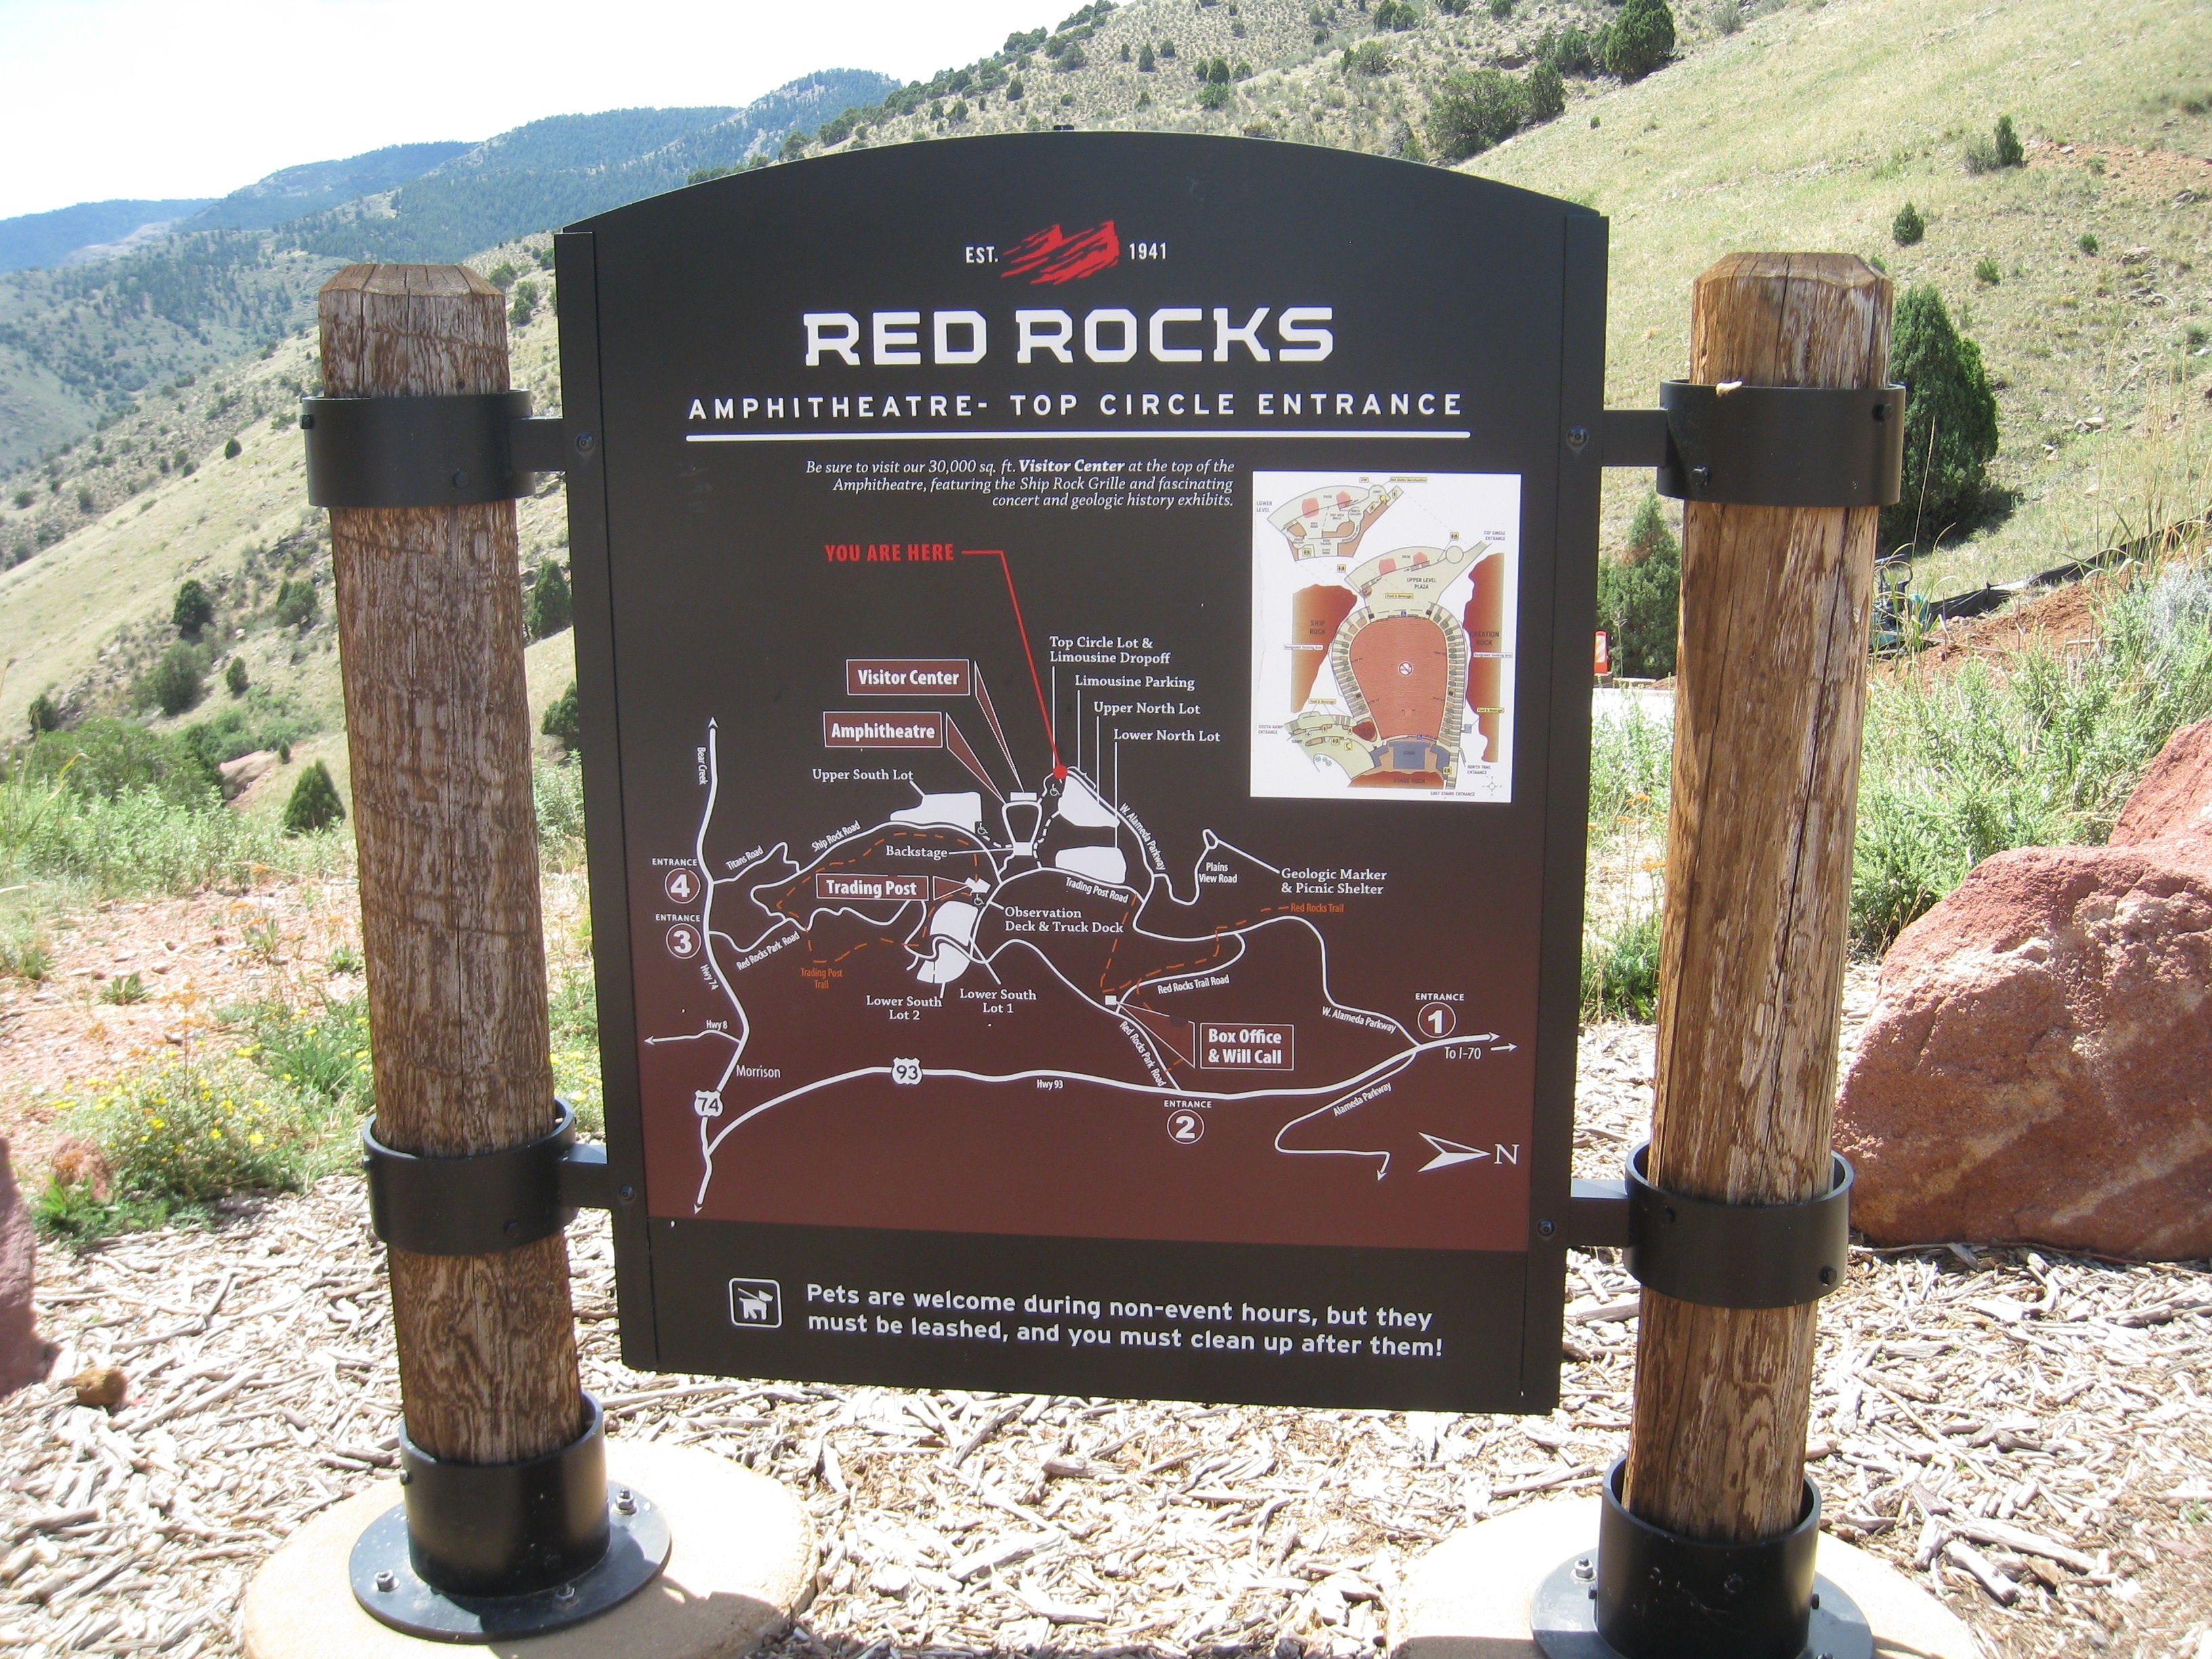
trail, red rock, memorial, amphitheater, denver